Oliver Ivanović

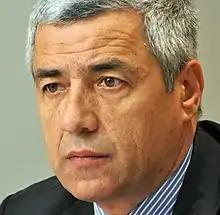
Ivanović in December 2011

Oliver Ivanović (1 April 1953 – 16 January 2018) was a Kosovo Serb politician.